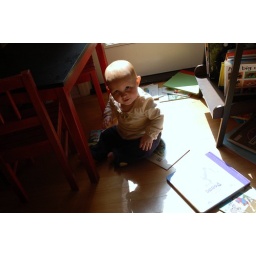
Sarah in her favorite spot. She loves to clear out that book shelf!